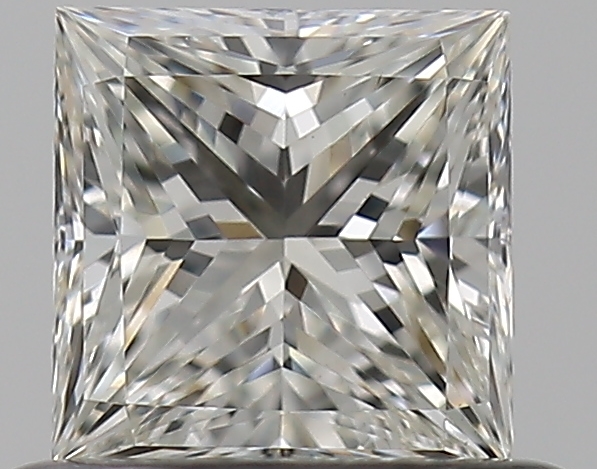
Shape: princess
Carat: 0.5
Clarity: VS1
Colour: I
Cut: EX
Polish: EX
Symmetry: VG
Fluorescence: N
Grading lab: GIA
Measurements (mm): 4.49 x 4.45 x 3.19